Luo people

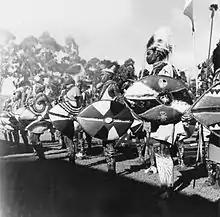
Luo dancers in Eldoret, Kenya

Traditionally, music was the most widely practiced art in the Luo community. At any time of day or night, music would be made. Music was not played for its own sake. Music was functional, being used for ceremonial, religious, political, or incidental purposes. Music was performed during funerals ("Tero buru"), to praise the departed, to console the bereaved, to keep people awake at night, and to express pain and agony. It was also used during cleansing and chasing away of spirits. Music was also played during ceremonies like beer parties ("Dudu, ohangla dance"), welcoming back the warriors from a war, during a wrestling match ("Olengo"), during courtship, etc. Work songs also existed. These were performed both during communal work like building, weeding, etc. and individual work like pounding of cereals, or winnowing. Music was also used for ritual purposes like chasing away evil spirits "(nyawawa)", who visit the village at night, in rain making, and during divination and healing.